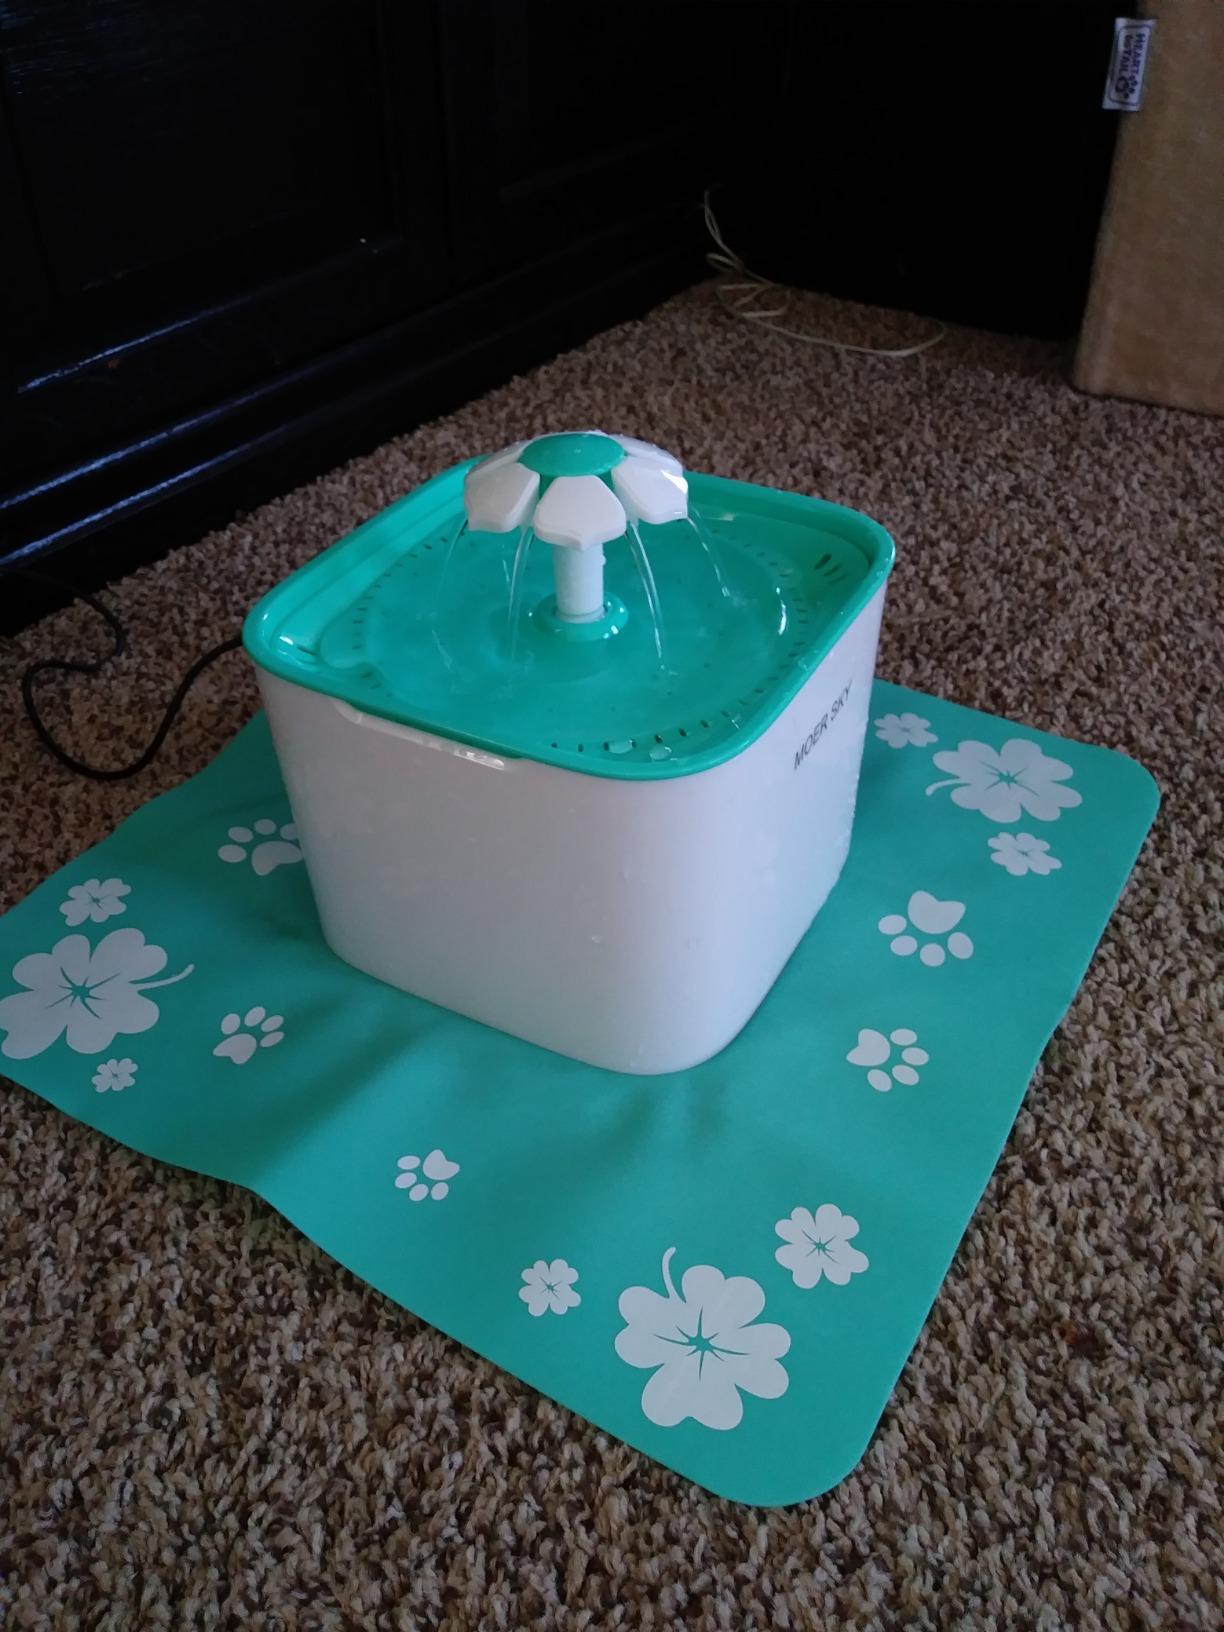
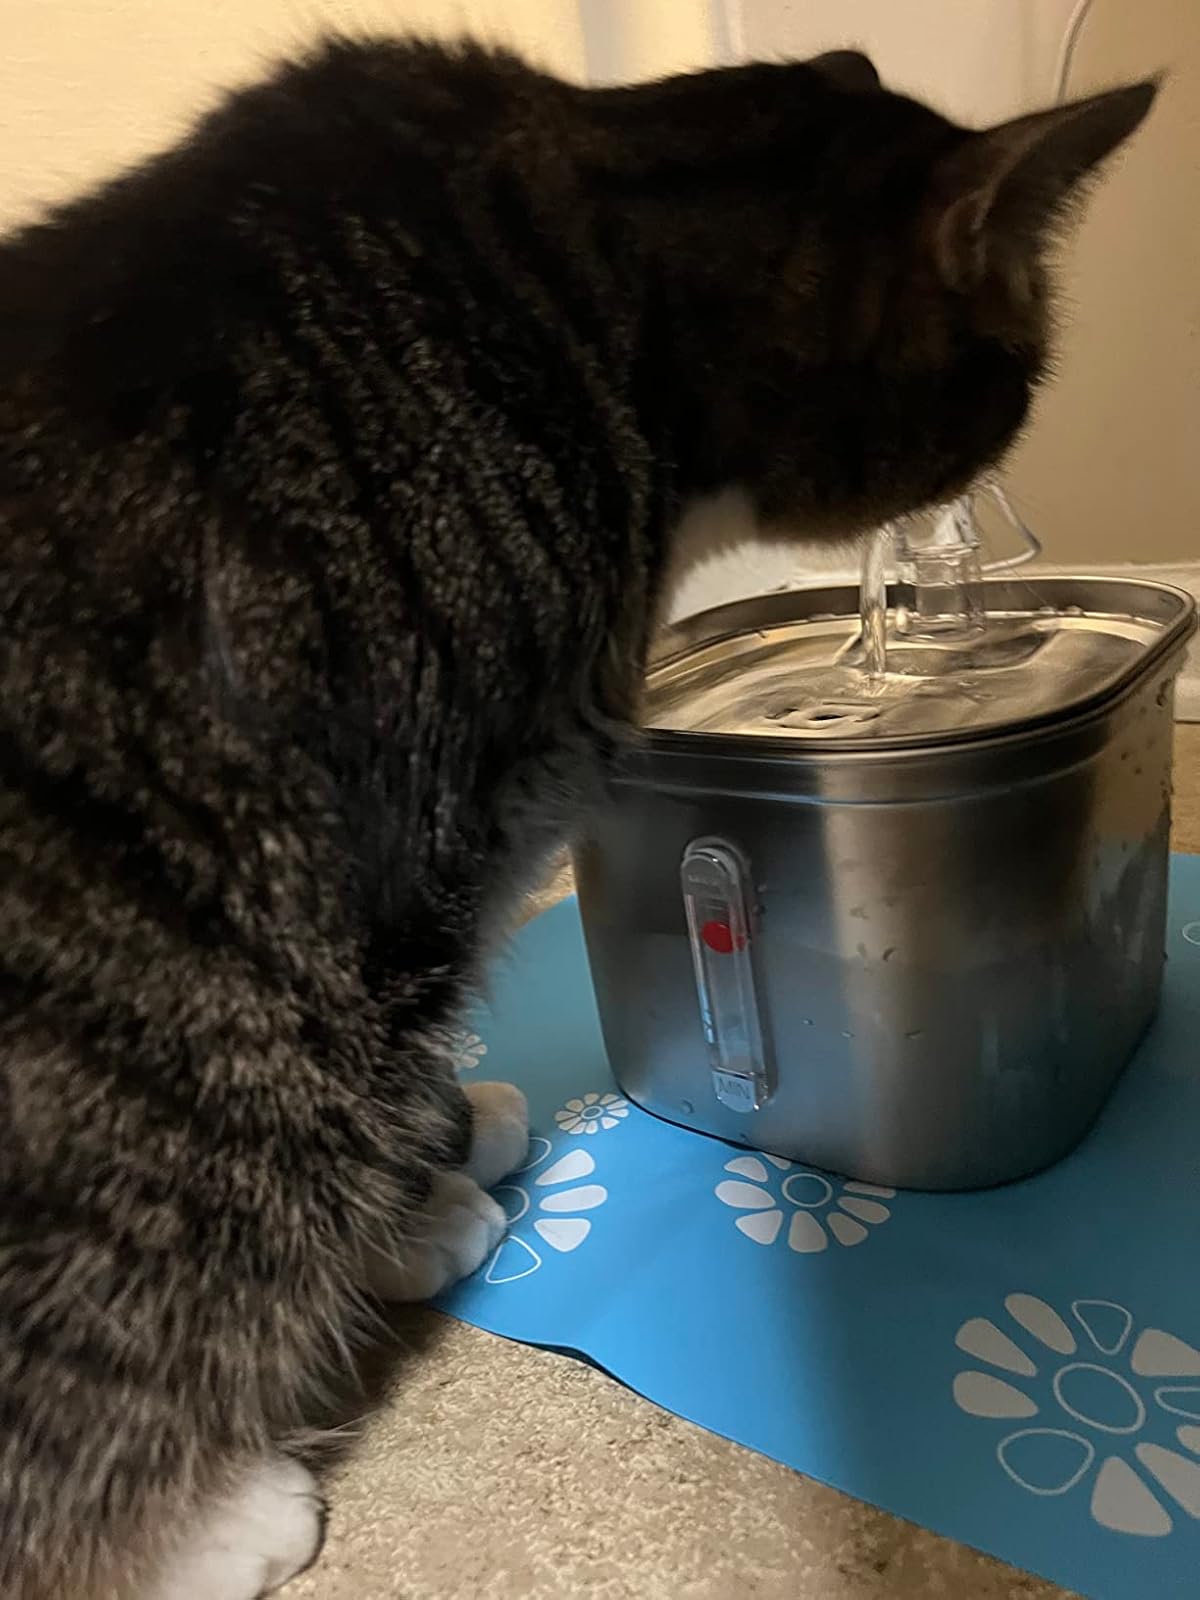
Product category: items_bowl
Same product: no